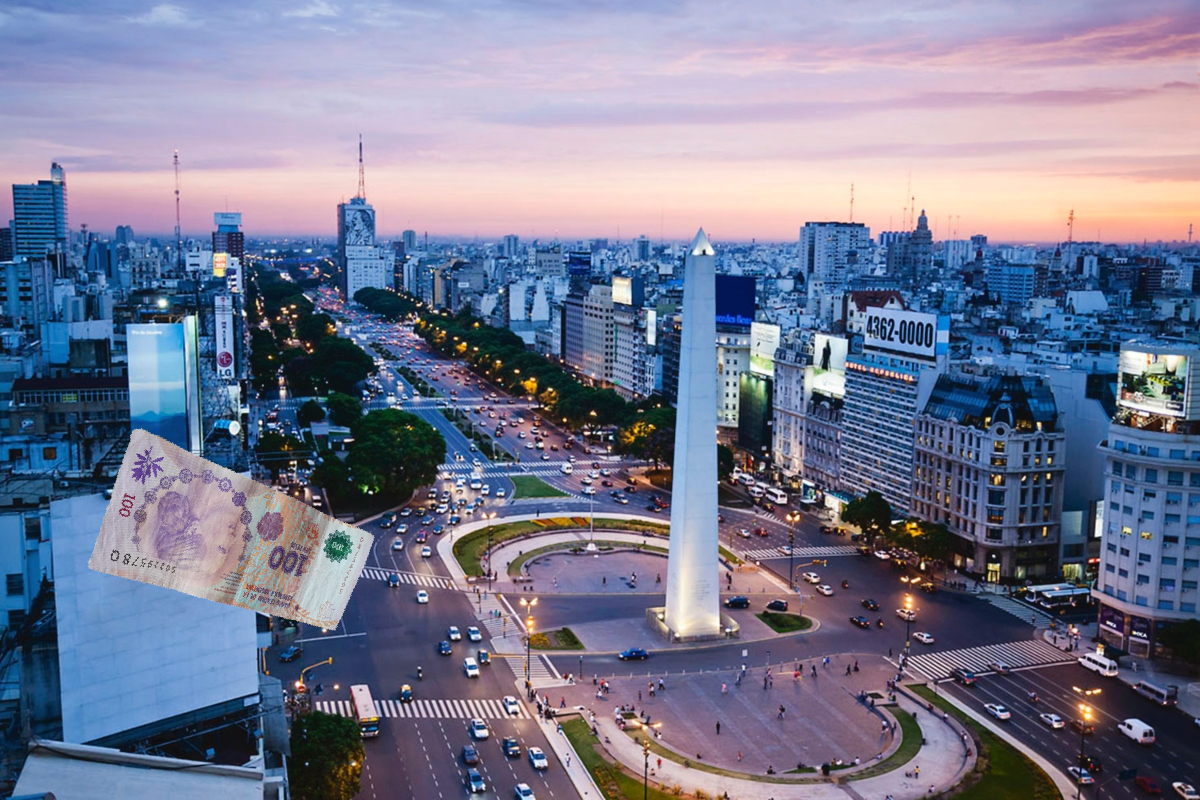
Denominación: 100